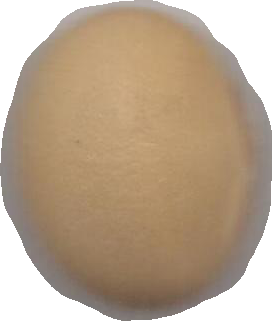
Variety: Dega